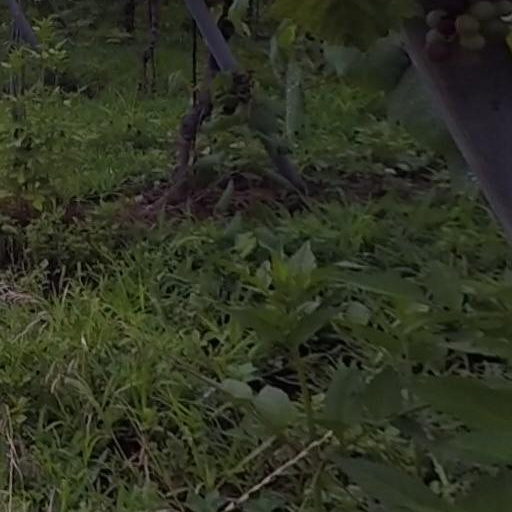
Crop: grape